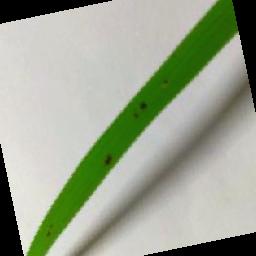
Label: Rice___Brown_Spot